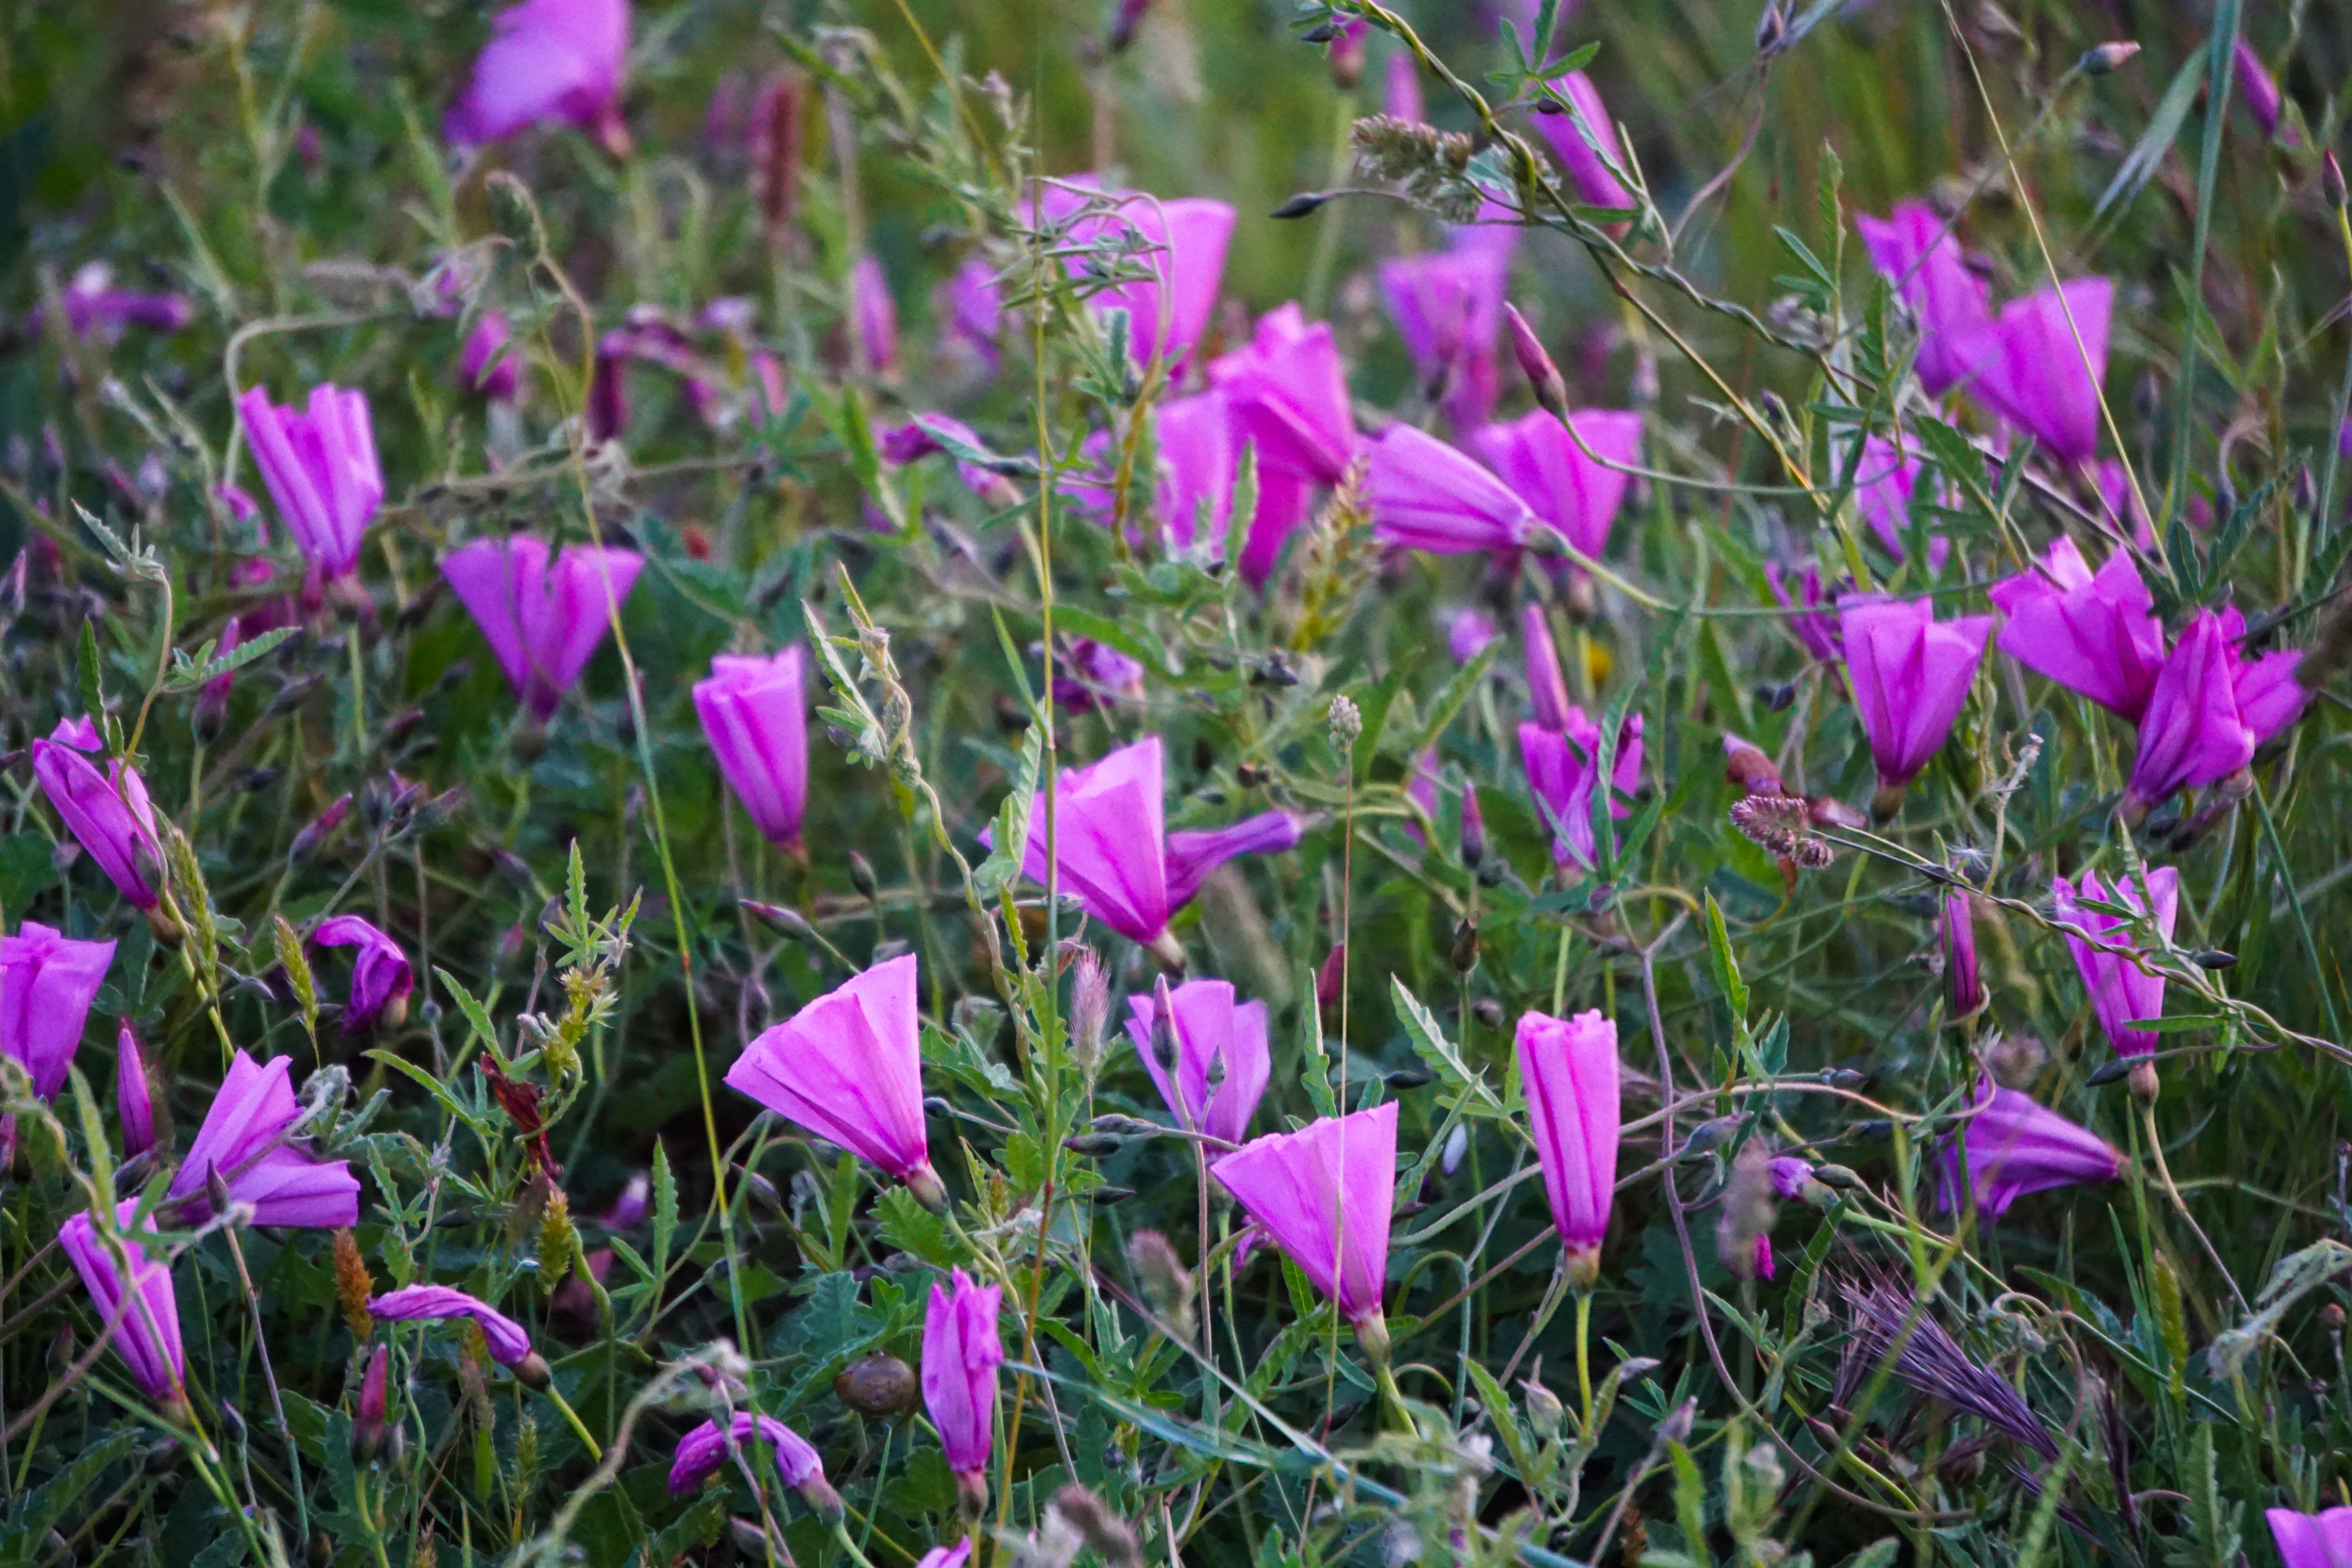
blumen, wiese, sommer, gras, lila, emotion, flowering plant, flower, plant, petal, wildflower, herbaceous plant, bellflower family, sweet peas, pink family, groundcover, violet family, gentian family, bellflower, shrub, everlasting sweet pea, perennial plant, dianthus